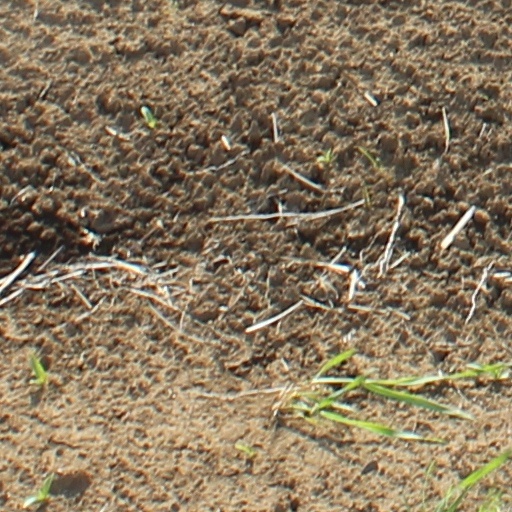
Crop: wheat